Satyajit Ray

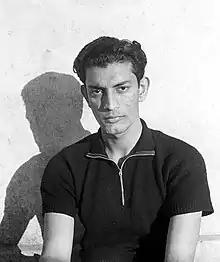
Ray in 1940

In 1940, his mother insisted that he study at Visva-Bharati University in Santiniketan, founded by writer Rabindranath Tagore. Ray was reluctant to go, due to his fondness for Calcutta and low regard for the intellectual life at Santiniketan. His mother's persuasiveness and his respect for Tagore, however, finally convinced him to get admitted there for higher studies in Fine Art. In Santiniketan, Ray came to appreciate Oriental art. He later admitted that he learned much from the Indian painters Nandalal Bose and Benode Behari Mukherjee. He later produced a documentary, "The Inner Eye", about Mukherjee. His visits to the cave temples of Ajanta, Ellora, and Elephanta stimulated his admiration for Indian art. Three books that he read at the university influenced him to become a serious student of film-making: Paul Rotha's "The Film Till Now" and two books on theory by Rudolf Arnheim and Raymond Spottiswoode. Ray dropped out of the art course in 1942, as he could not feel inspired to become a painter.